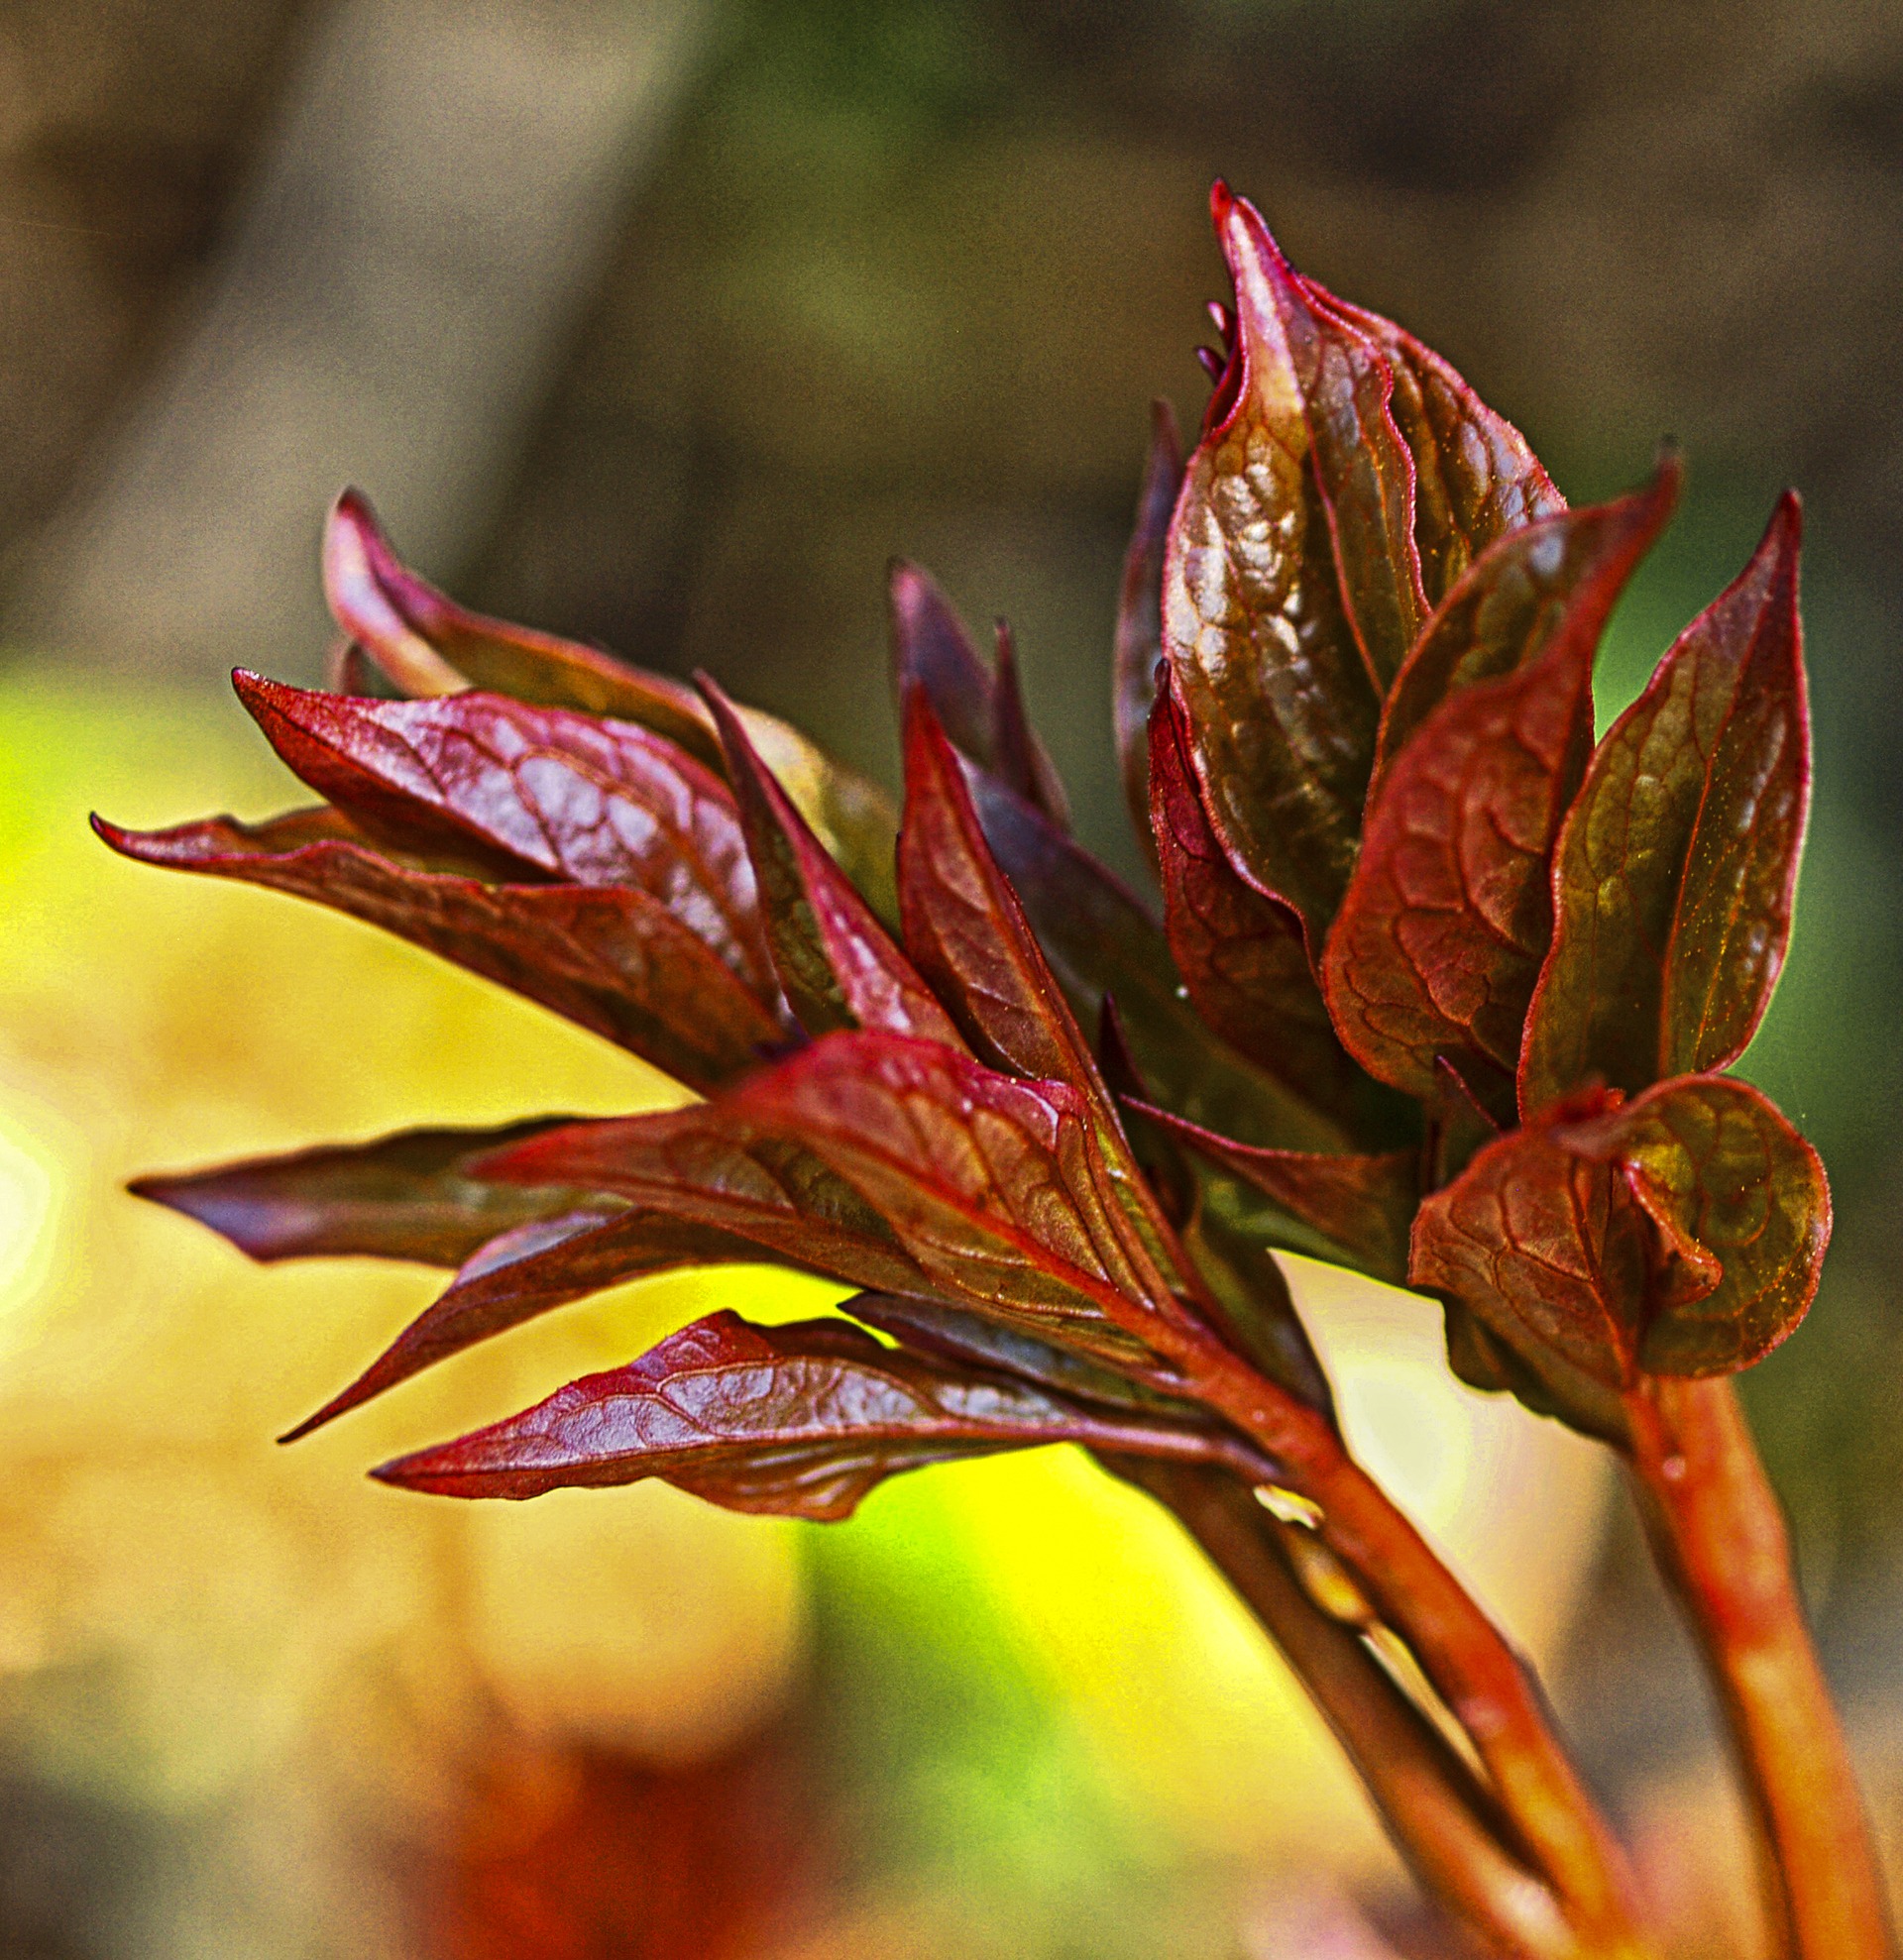
tree, nature, branch, blossom, plant, photography, leaf, flower, petal, bush, red, autumn, botany, colorful, garden, flora, season, wildflower, close up, leaves, bud, macro photography, flowering plant, plant stem, land plant